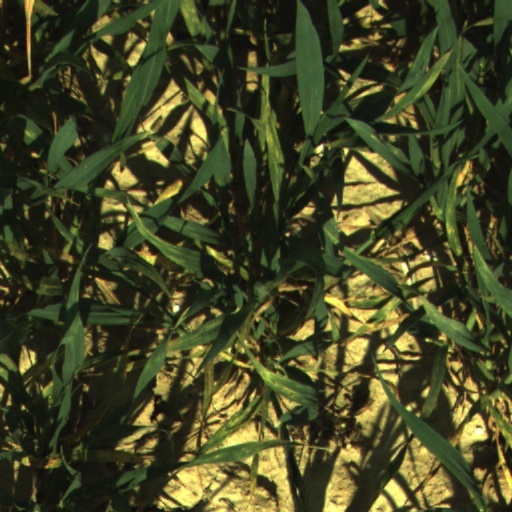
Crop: wheat